James H. Harris

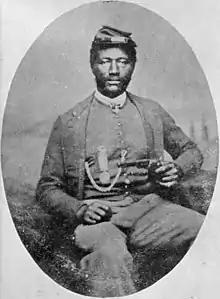
Sergeant James H. Harris

James H. Harris (1828 – January 28, 1898) was a African American soldier in the Union Army during the American Civil War. He earned the highest military decoration in the United States—the Medal of Honor—for his actions at the Battle of Chaffin's Farm.